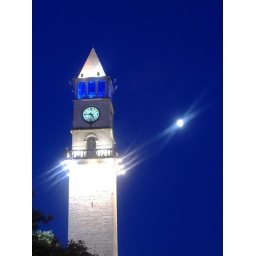
clock tower by moonlight